Academy of Theatre and Dance

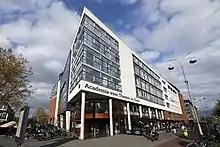
Academy of Theatre and Dance

The Academy of Theatre and Dance is a faculty of the Amsterdam University of the Arts which was known as "de Theaterschool" until September 2016. It runs four year Bachelor's degree courses in theatre and dance, and two year Master's degree courses offered by DAS Graduate School. The staff of instructors and guest instructors amounts to about sixty persons, nearly all also in active in the theatrical and dance field.